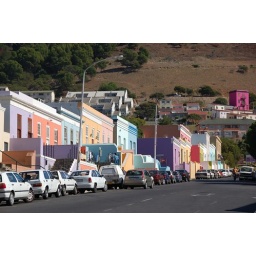
Street shot of the colorful row houses in Bo Kaap